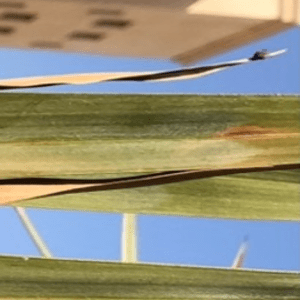
Label: Magnesium Deficiency